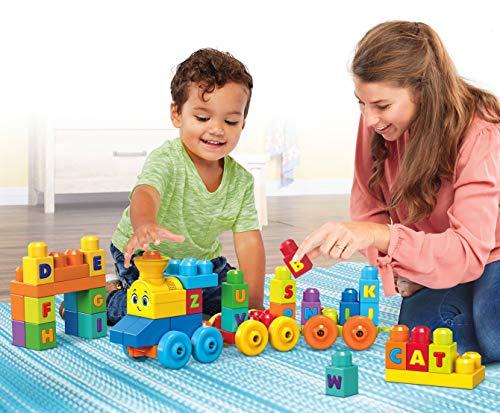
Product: Mega Bloks ABC Musical Train Building Set, 50 pieces
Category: Toys & Games | Building Toys
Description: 50-piece playset includes 3 rolling wheelbases, building blocks and special train shapes.
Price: $25.98
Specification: ProductDimensions:4.5x15x11.5inches|ItemWeight:2pounds|ShippingWeight:2.16pounds(Viewshippingratesandpolicies)|ASIN:B079KKTVSW|Itemmodelnumber:FWK22|Manufacturerrecommendedage:12months-5years|Batteries:1AAAbatteriesrequired.(included)